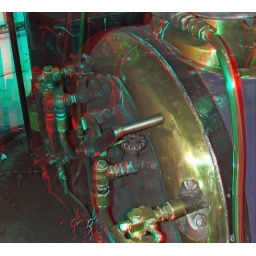
Lake Bala Steam Railway in anaglyph 3D stereo red blue glasses to view